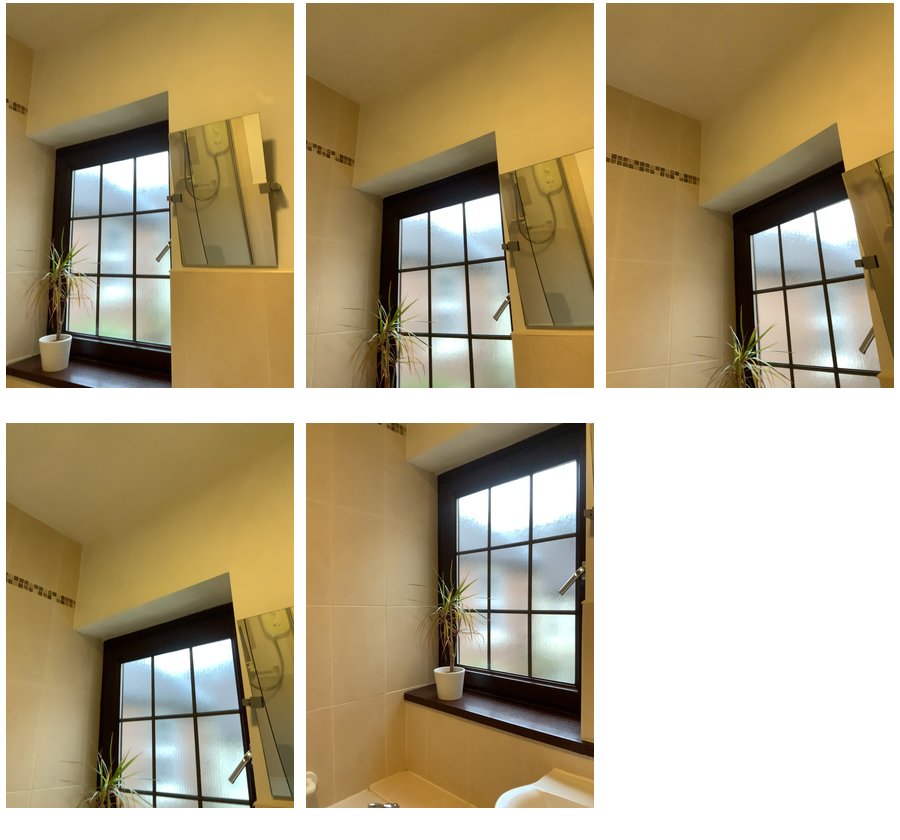Task instruction: Open the window.
Answer: {"task_instruction": "Open the window.", "nodes": ["handle", "window"], "edges": [{"functional_relationship": "openorclose", "object1": "handle", "object2": "window", "spatial_relations": ["close"], "is_touching": true}], "action_type": "rotate", "function_type": "open_close_control"}